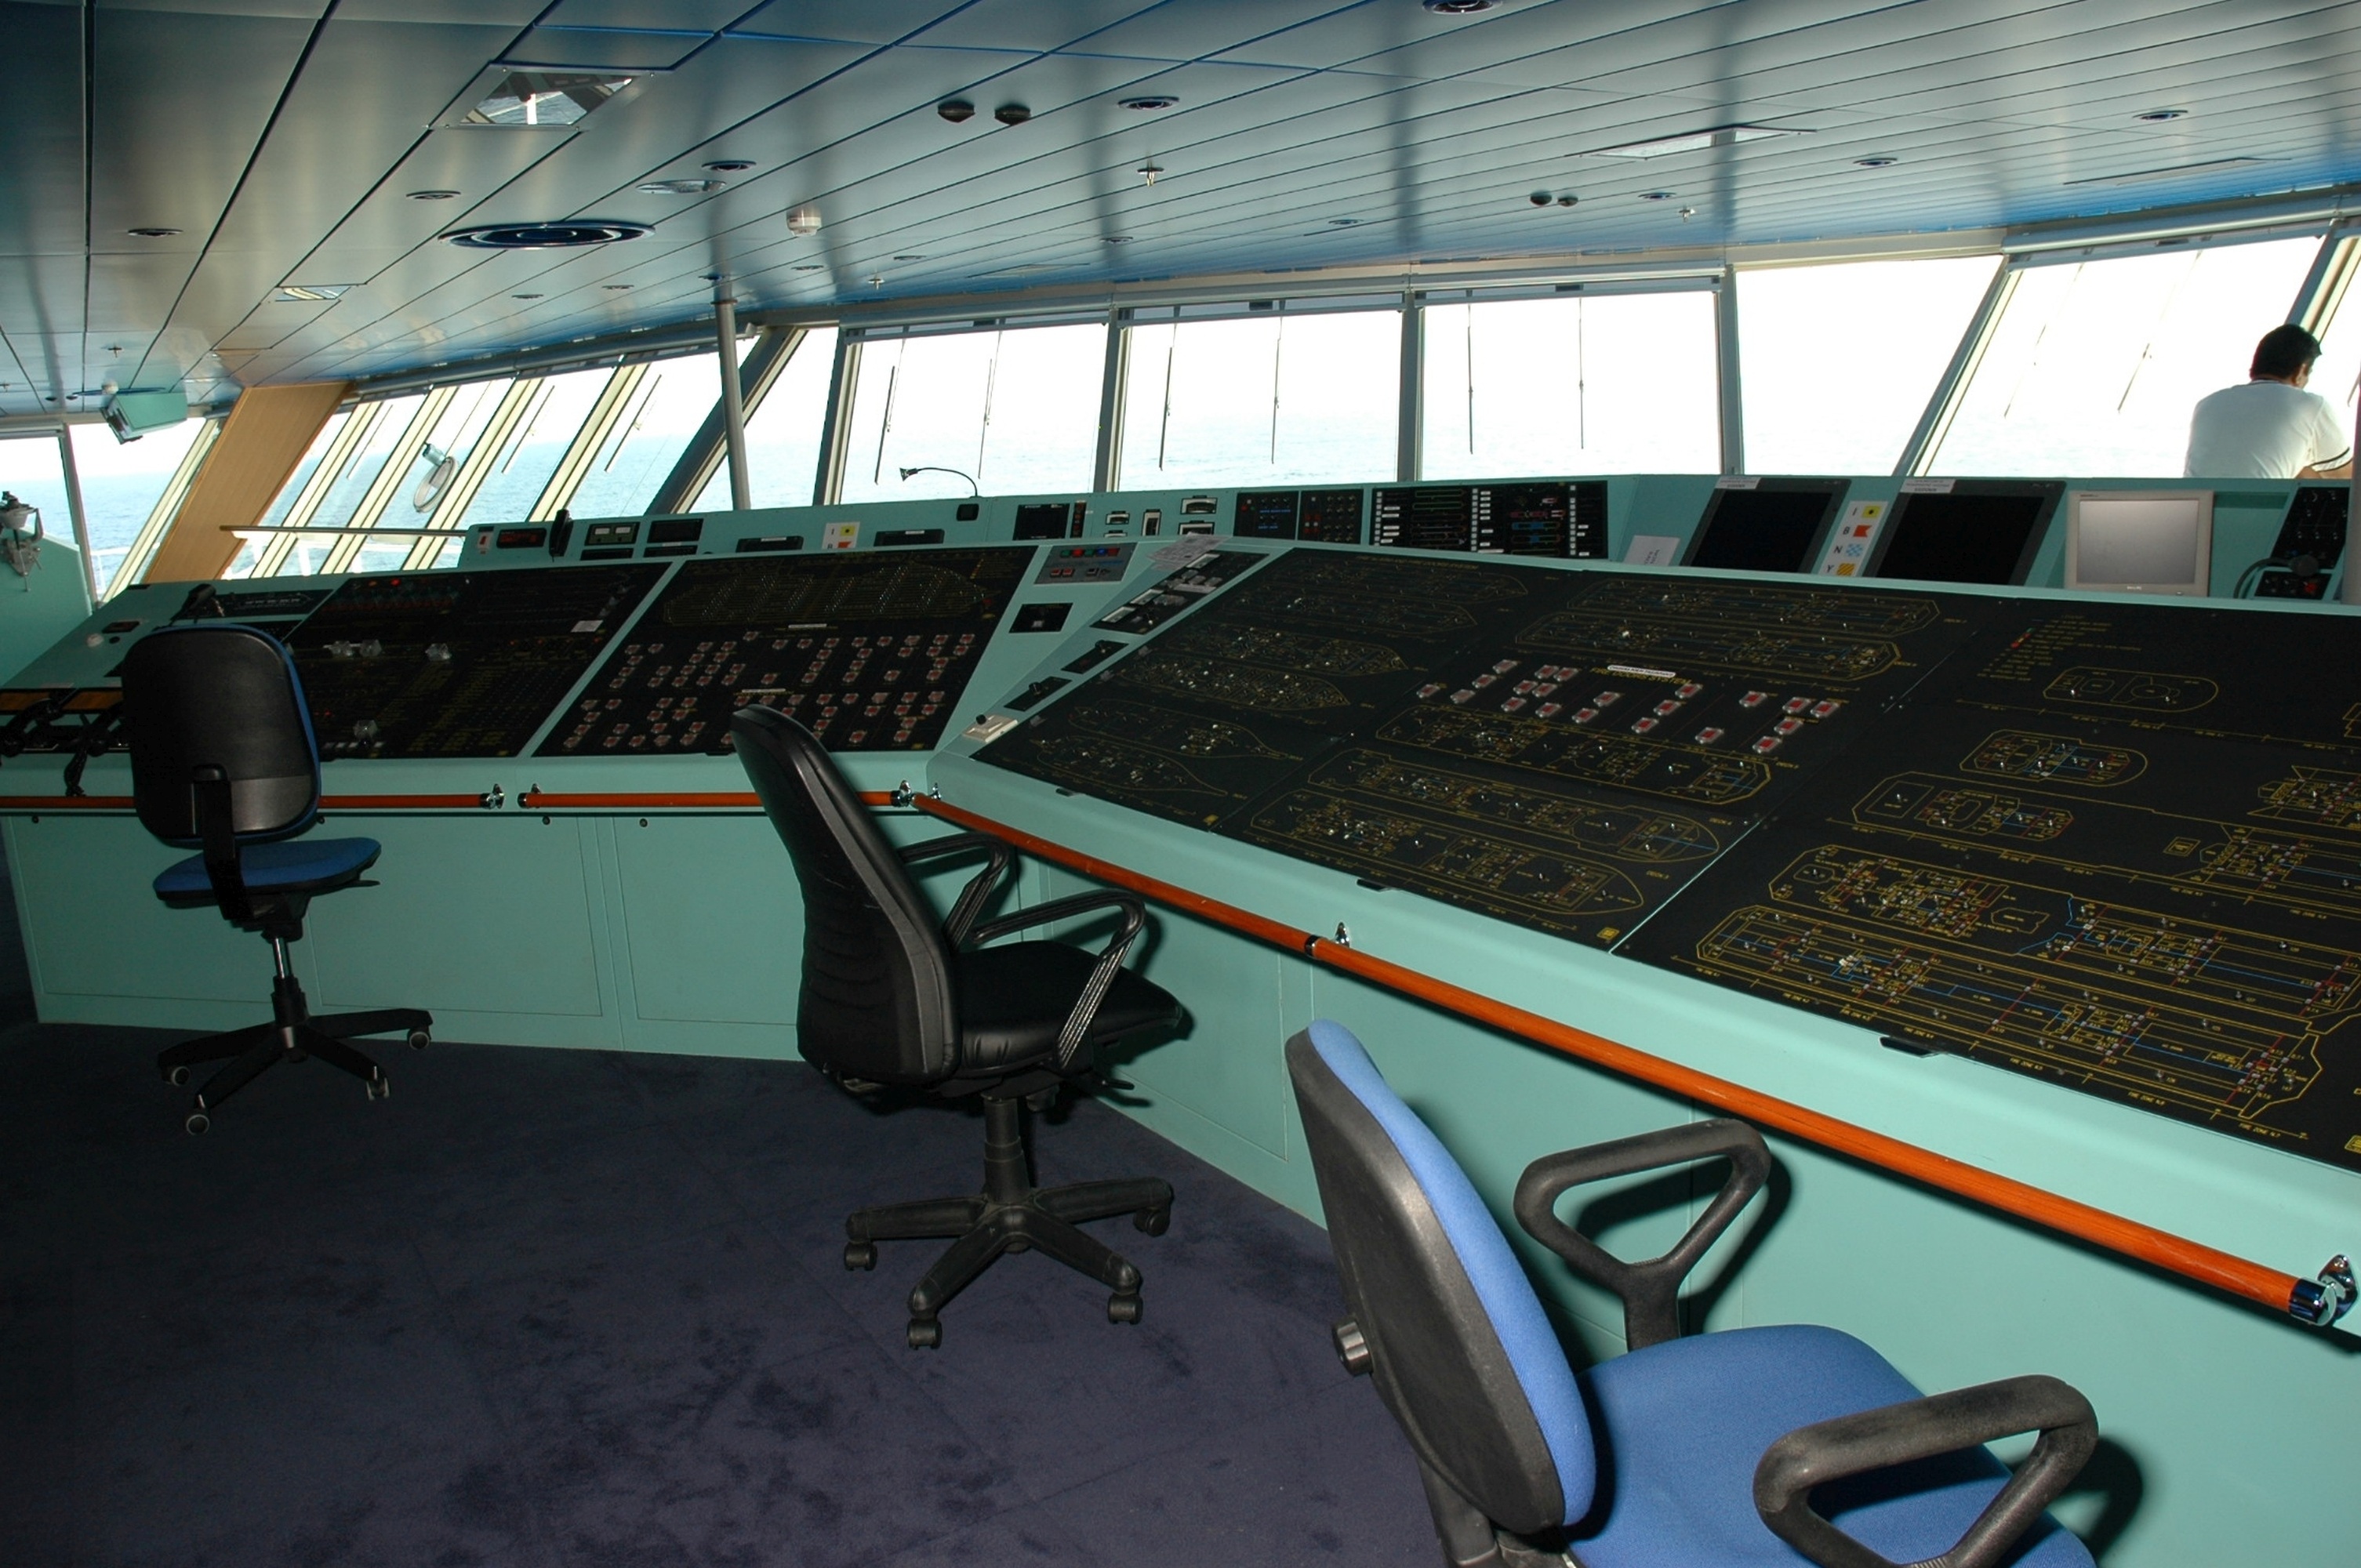
sea, water, ocean, structure, deck, bridge, ship, vehicle, equipment, aviation, room, captain, public transport, cruise, arena, marine, navigation, radar, passenger, screenshot, commander, command deck, sport venue